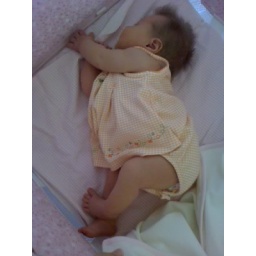
Alexis in a yellow dress outfit